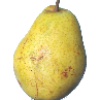
Label: Pear Monster 1